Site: brandenburg
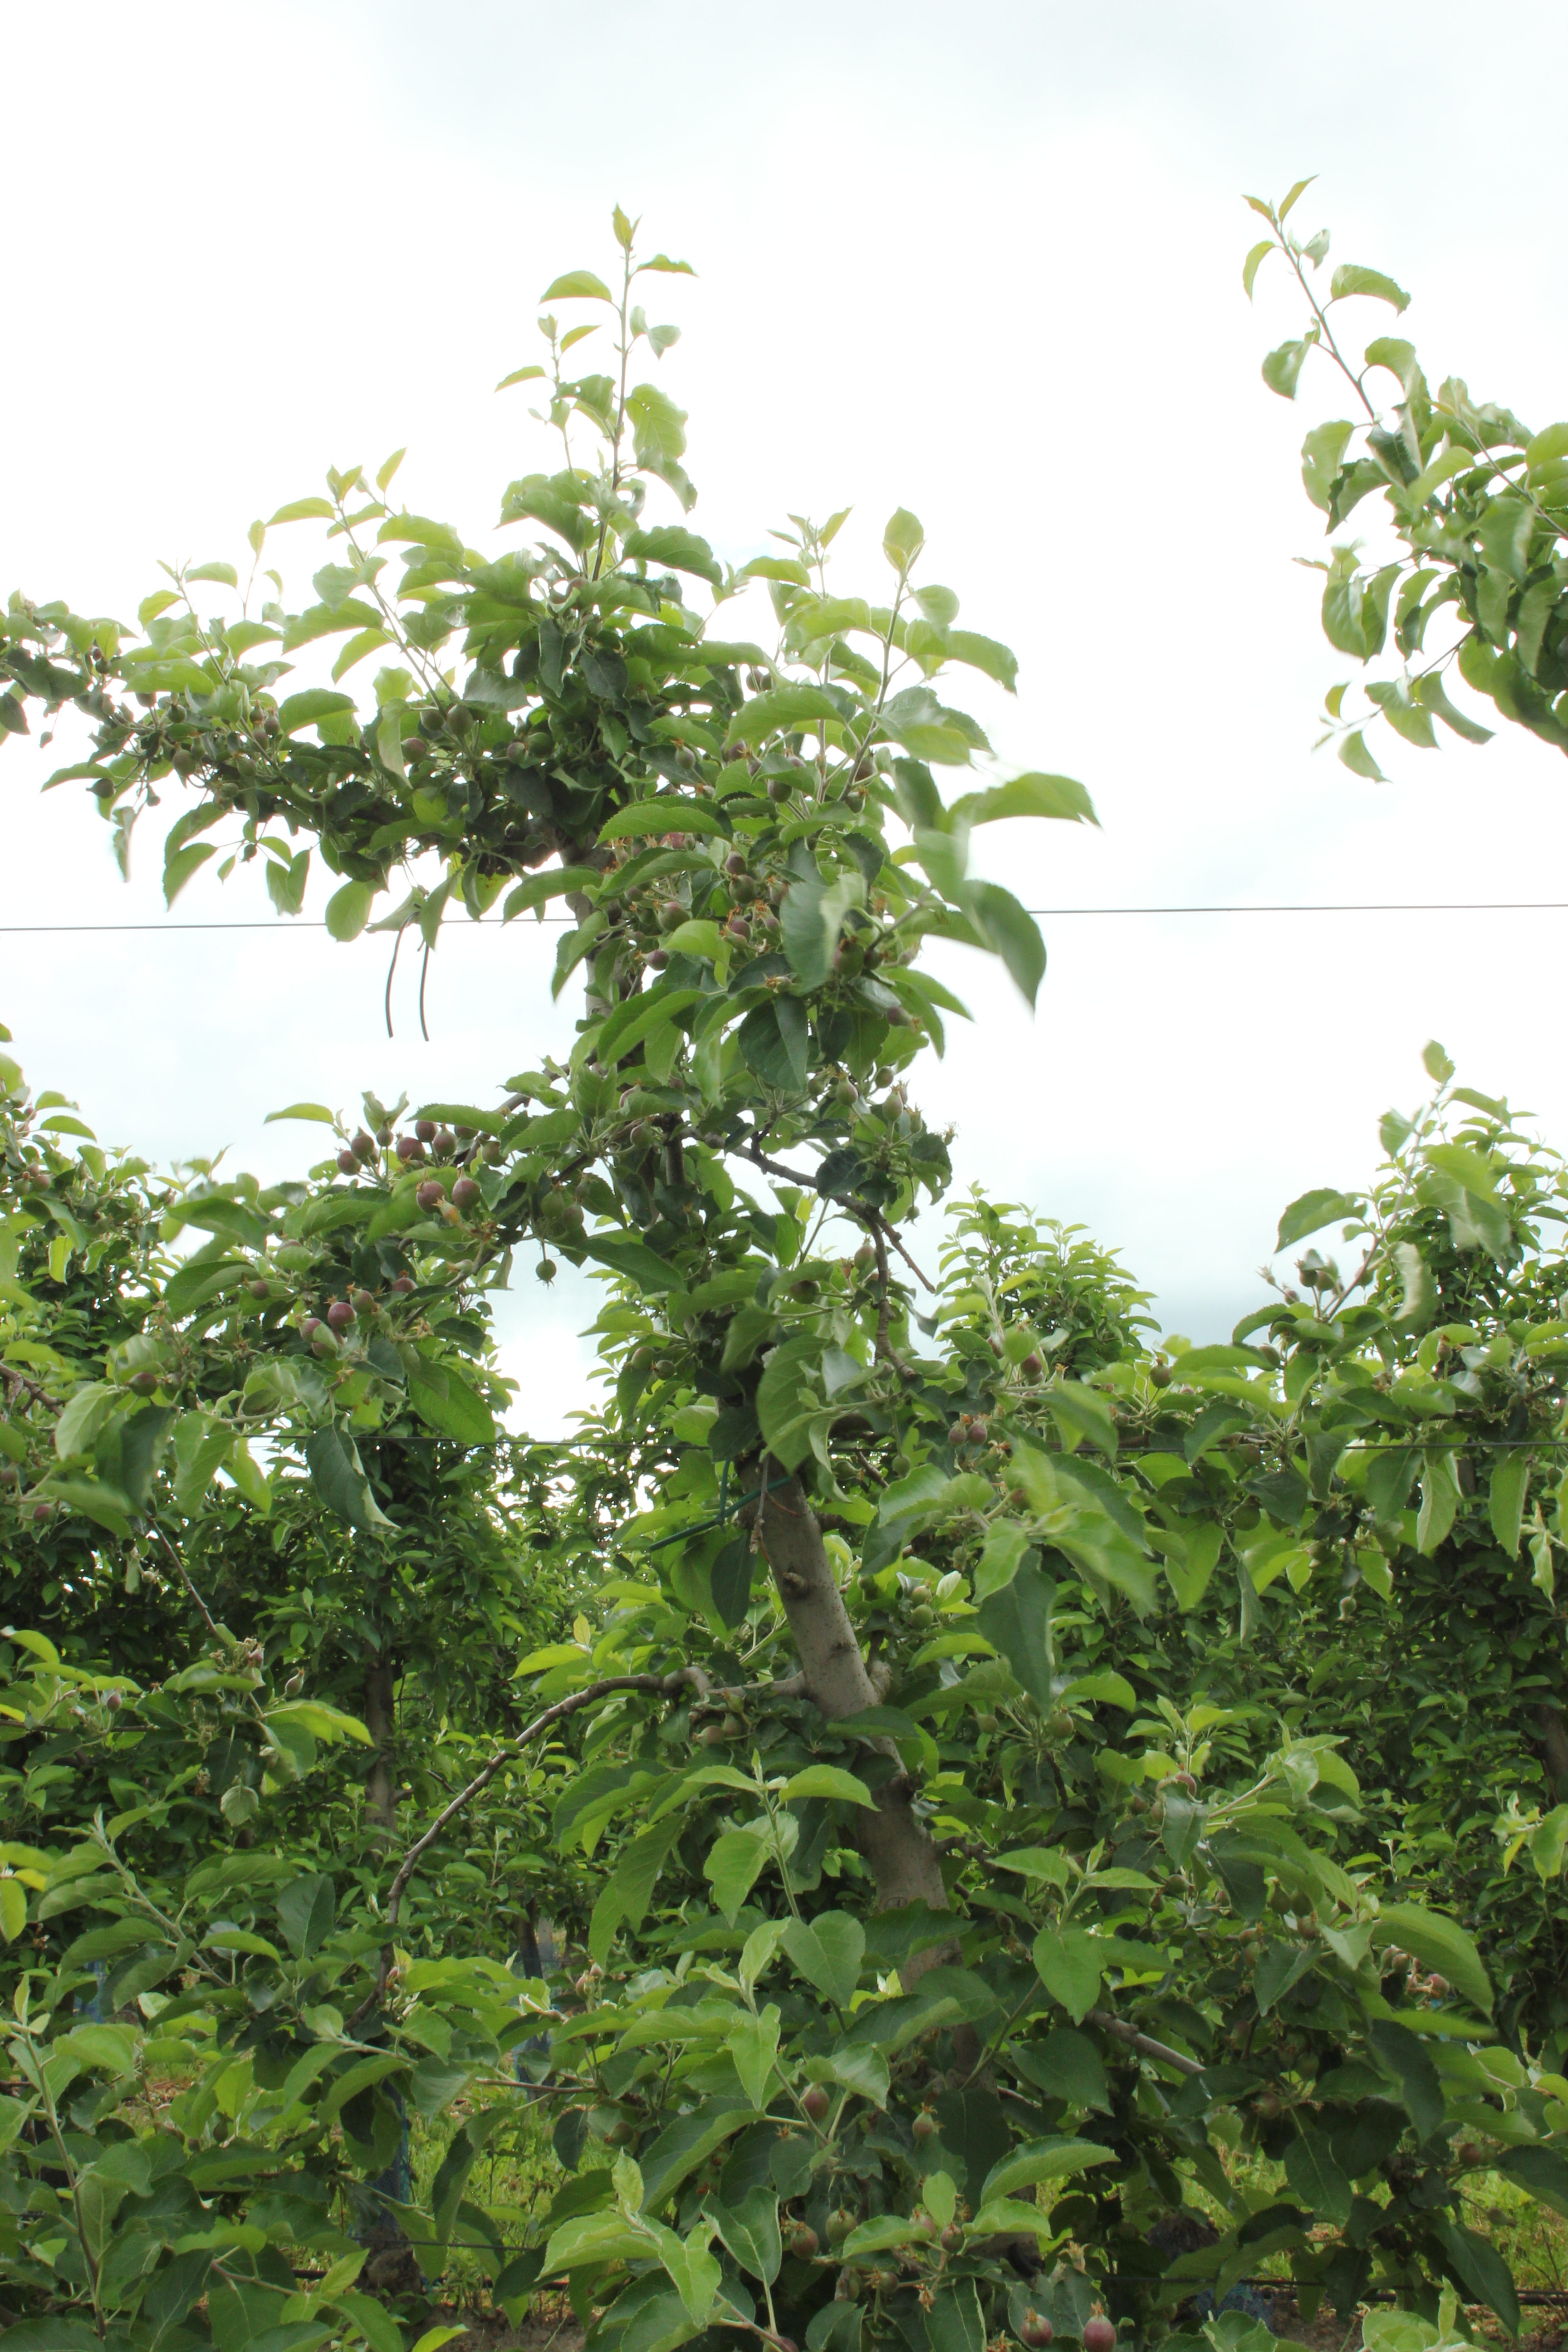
Growth stage (BBCH 72): Development of fruit